Economic policy of the Joe Biden administration

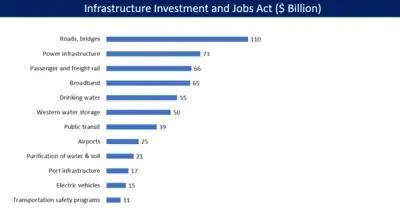
Investment categories ($ billion) in the Infrastructure Investment and Jobs Act of 2021, adding to about $550 billion.

Widespread predictions of the economy entering a recession in 2023 proved unfounded. Real gross domestic product grew 2.5% in 2023, significantly outpacing growth in all other G7 nations. Real GDP growth averaged a robust 3.4% during the first three years of the Biden presidency.